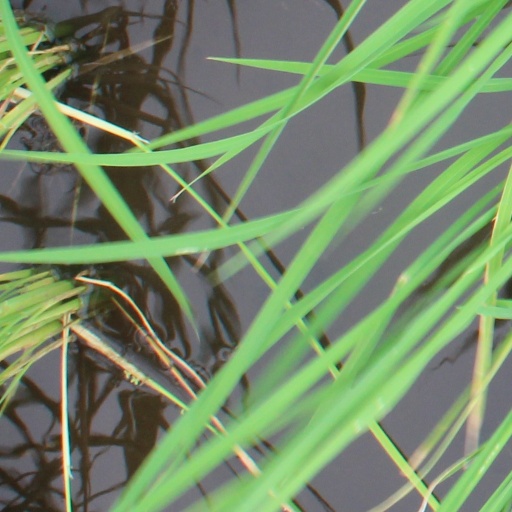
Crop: rice